Aníbal Tarabini

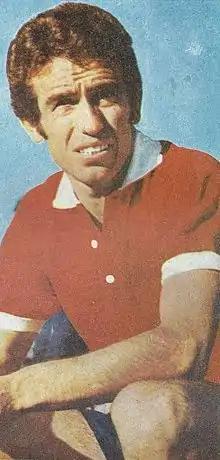

Aníbal Roberto Tarabini (4 August 1941 – 21 April 1997) was an Argentine football player who played for the Argentina national team and was part of the squad for the 1966 World Cup. At club level, he won two league championships with Independiente in 1967 and 1970.